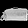
Label: Bag